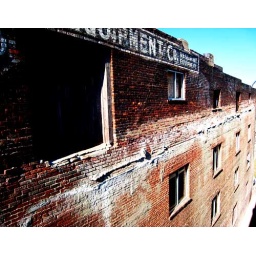
I had to hang over the side of the railing, on the walking bridge, over the river to get this angle! Hehe. :)